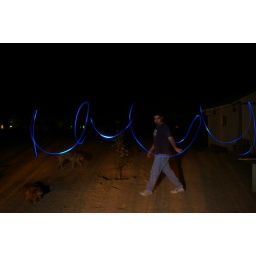
My son playing in the dark with a blue pen light. Long exposure, multiple flashes.